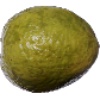
Label: guava